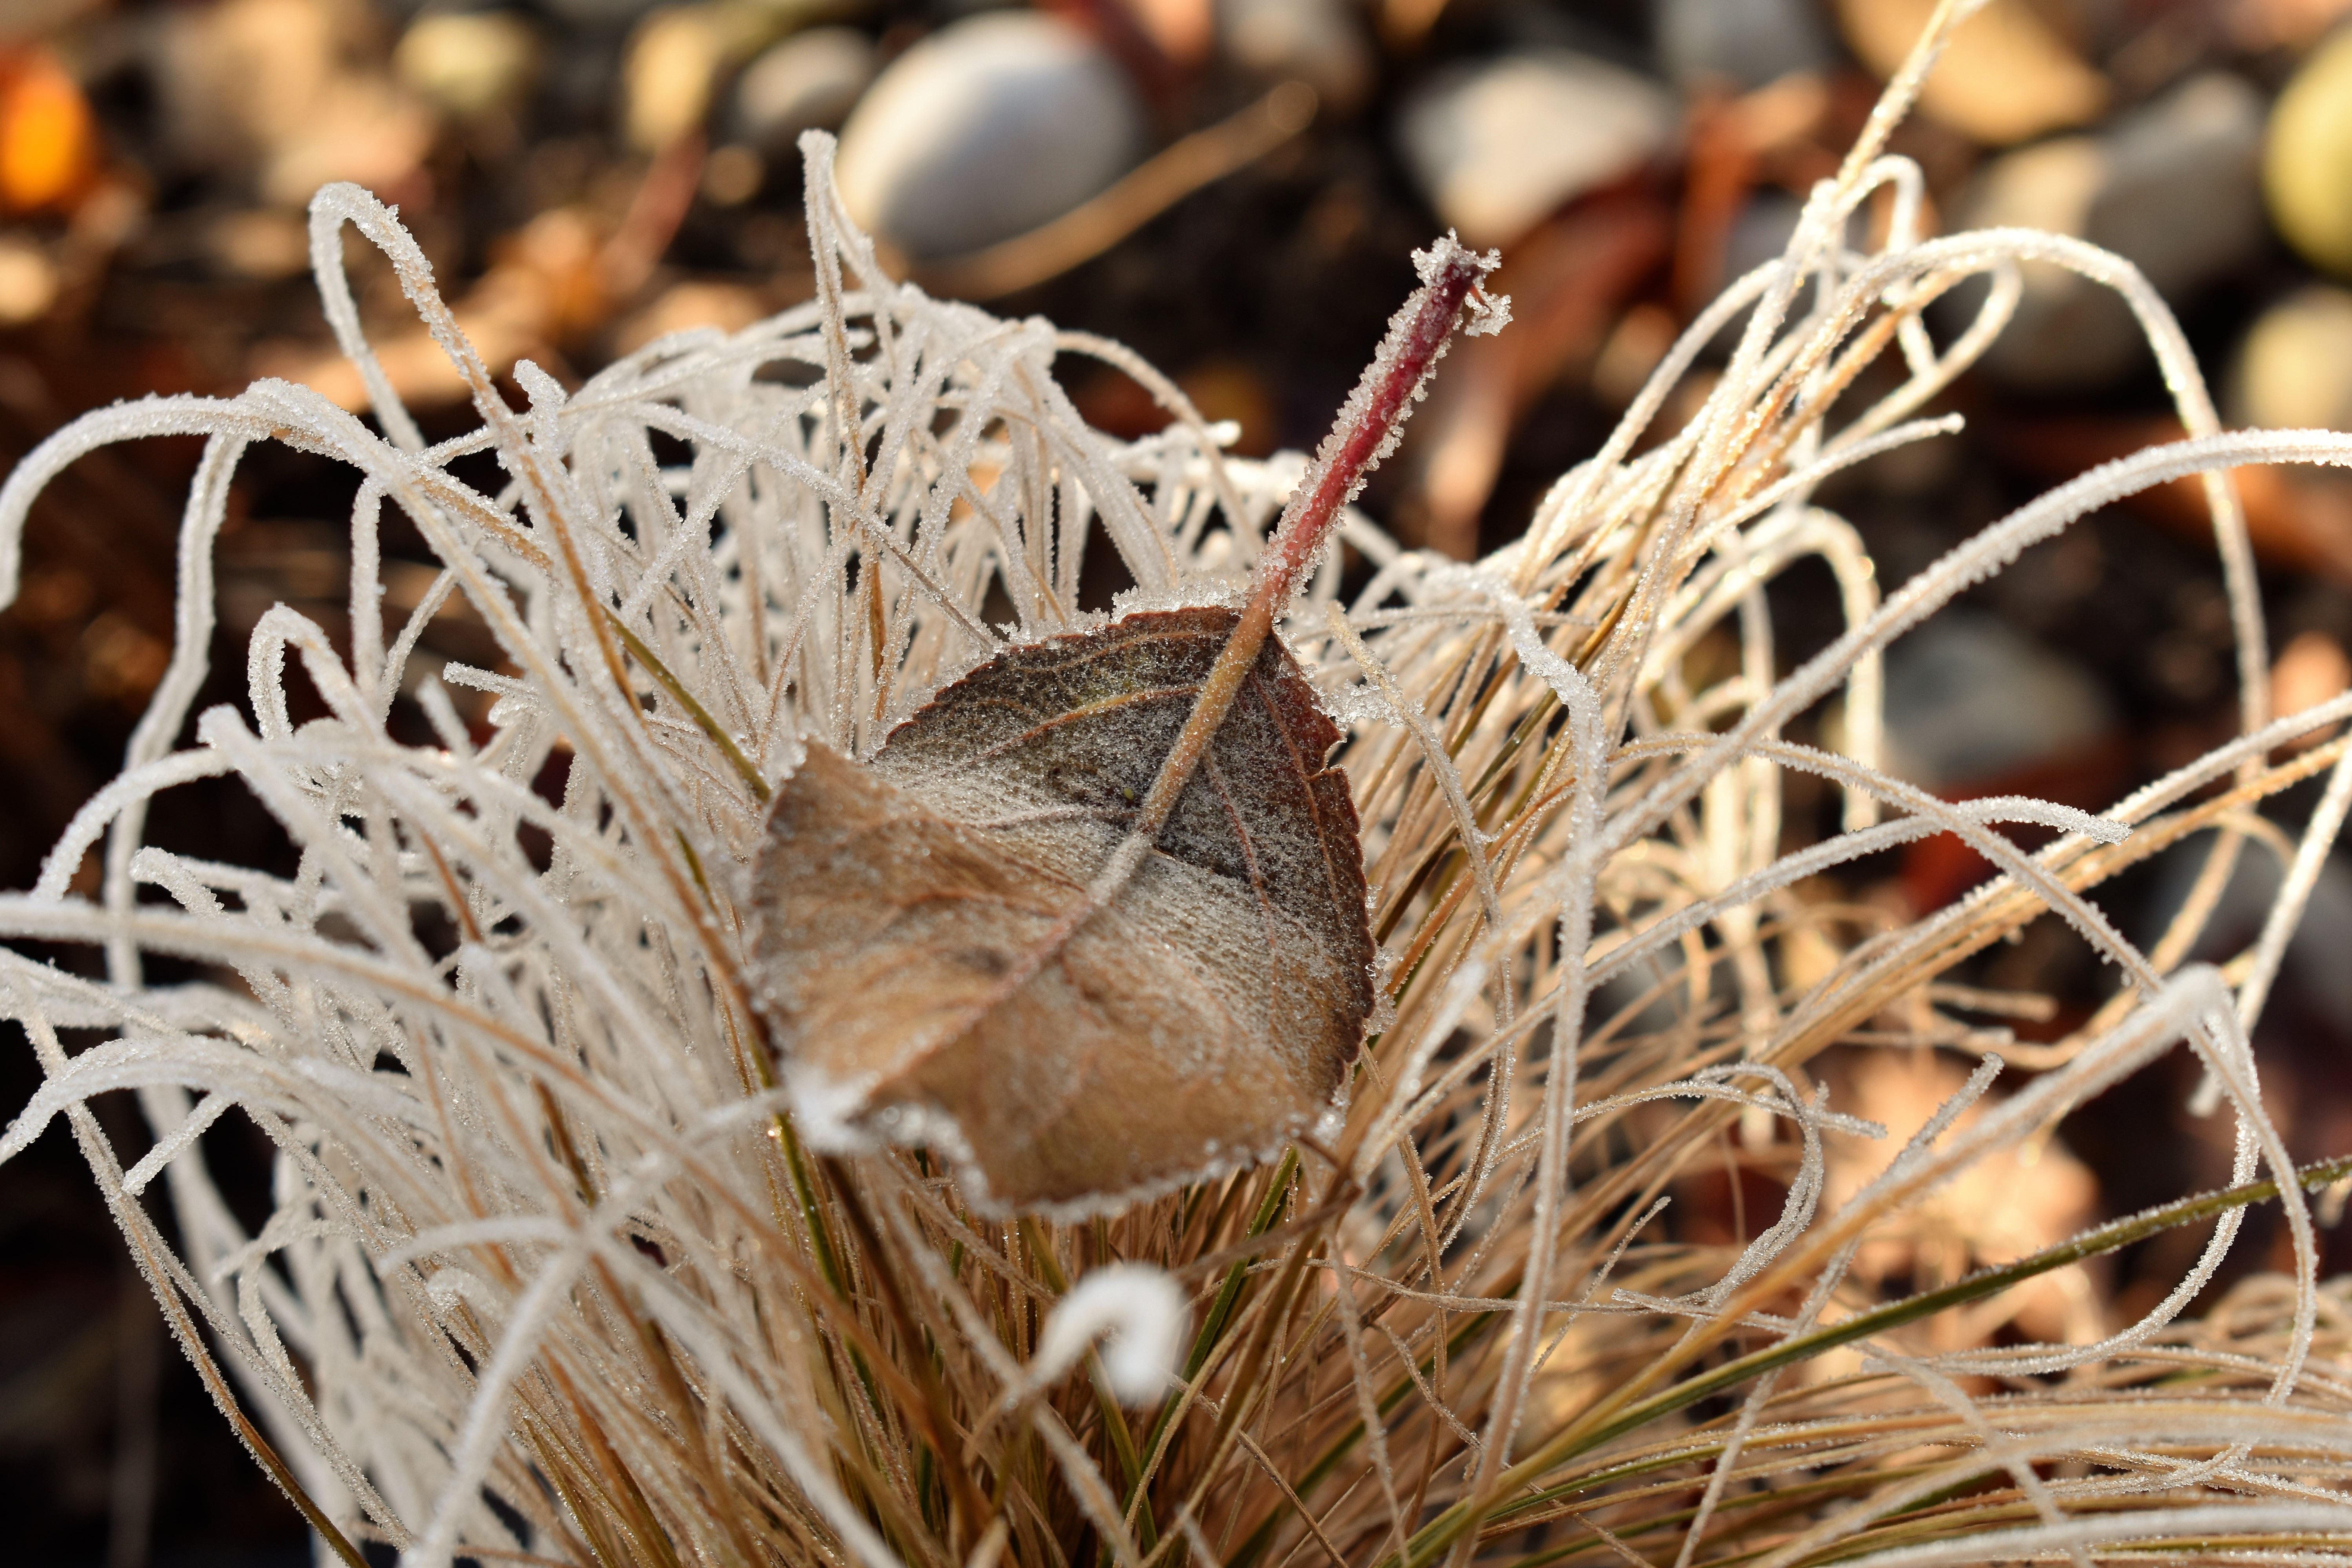
nature, grass, branch, cold, bird, plant, leaf, frost, dry, wildlife, ice, green, autumn, frozen, close, season, fauna, twig, close up, leaves, bird nest, nest, hoarfrost, macro photography, grass family